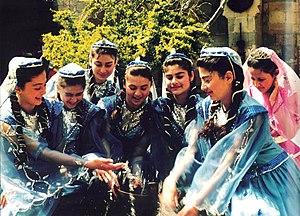
Les Azéris, aussi appelés Āzarīs, Azerbaïdjanis, Turcs azéris, ou Turcs, forment un groupe ethnique d'origine turcique qui vit principalement dans le nord-ouest de l'Iran et dans la République d'Azerbaïdjan. On les trouve aussi dans une large zone du Caucase au plateau iranien. Les Azéris sont en majorité musulmans chiite et ont un patrimoine culturel composé d'éléments iraniens, caucasiens et turcs.
Les turcs, peuples turcs ou peuples turciques forment un vaste groupe ethno-linguistique de peuples qui ont pour particularité d'avoir comme langue originelle une langue de la famille des langues turques.